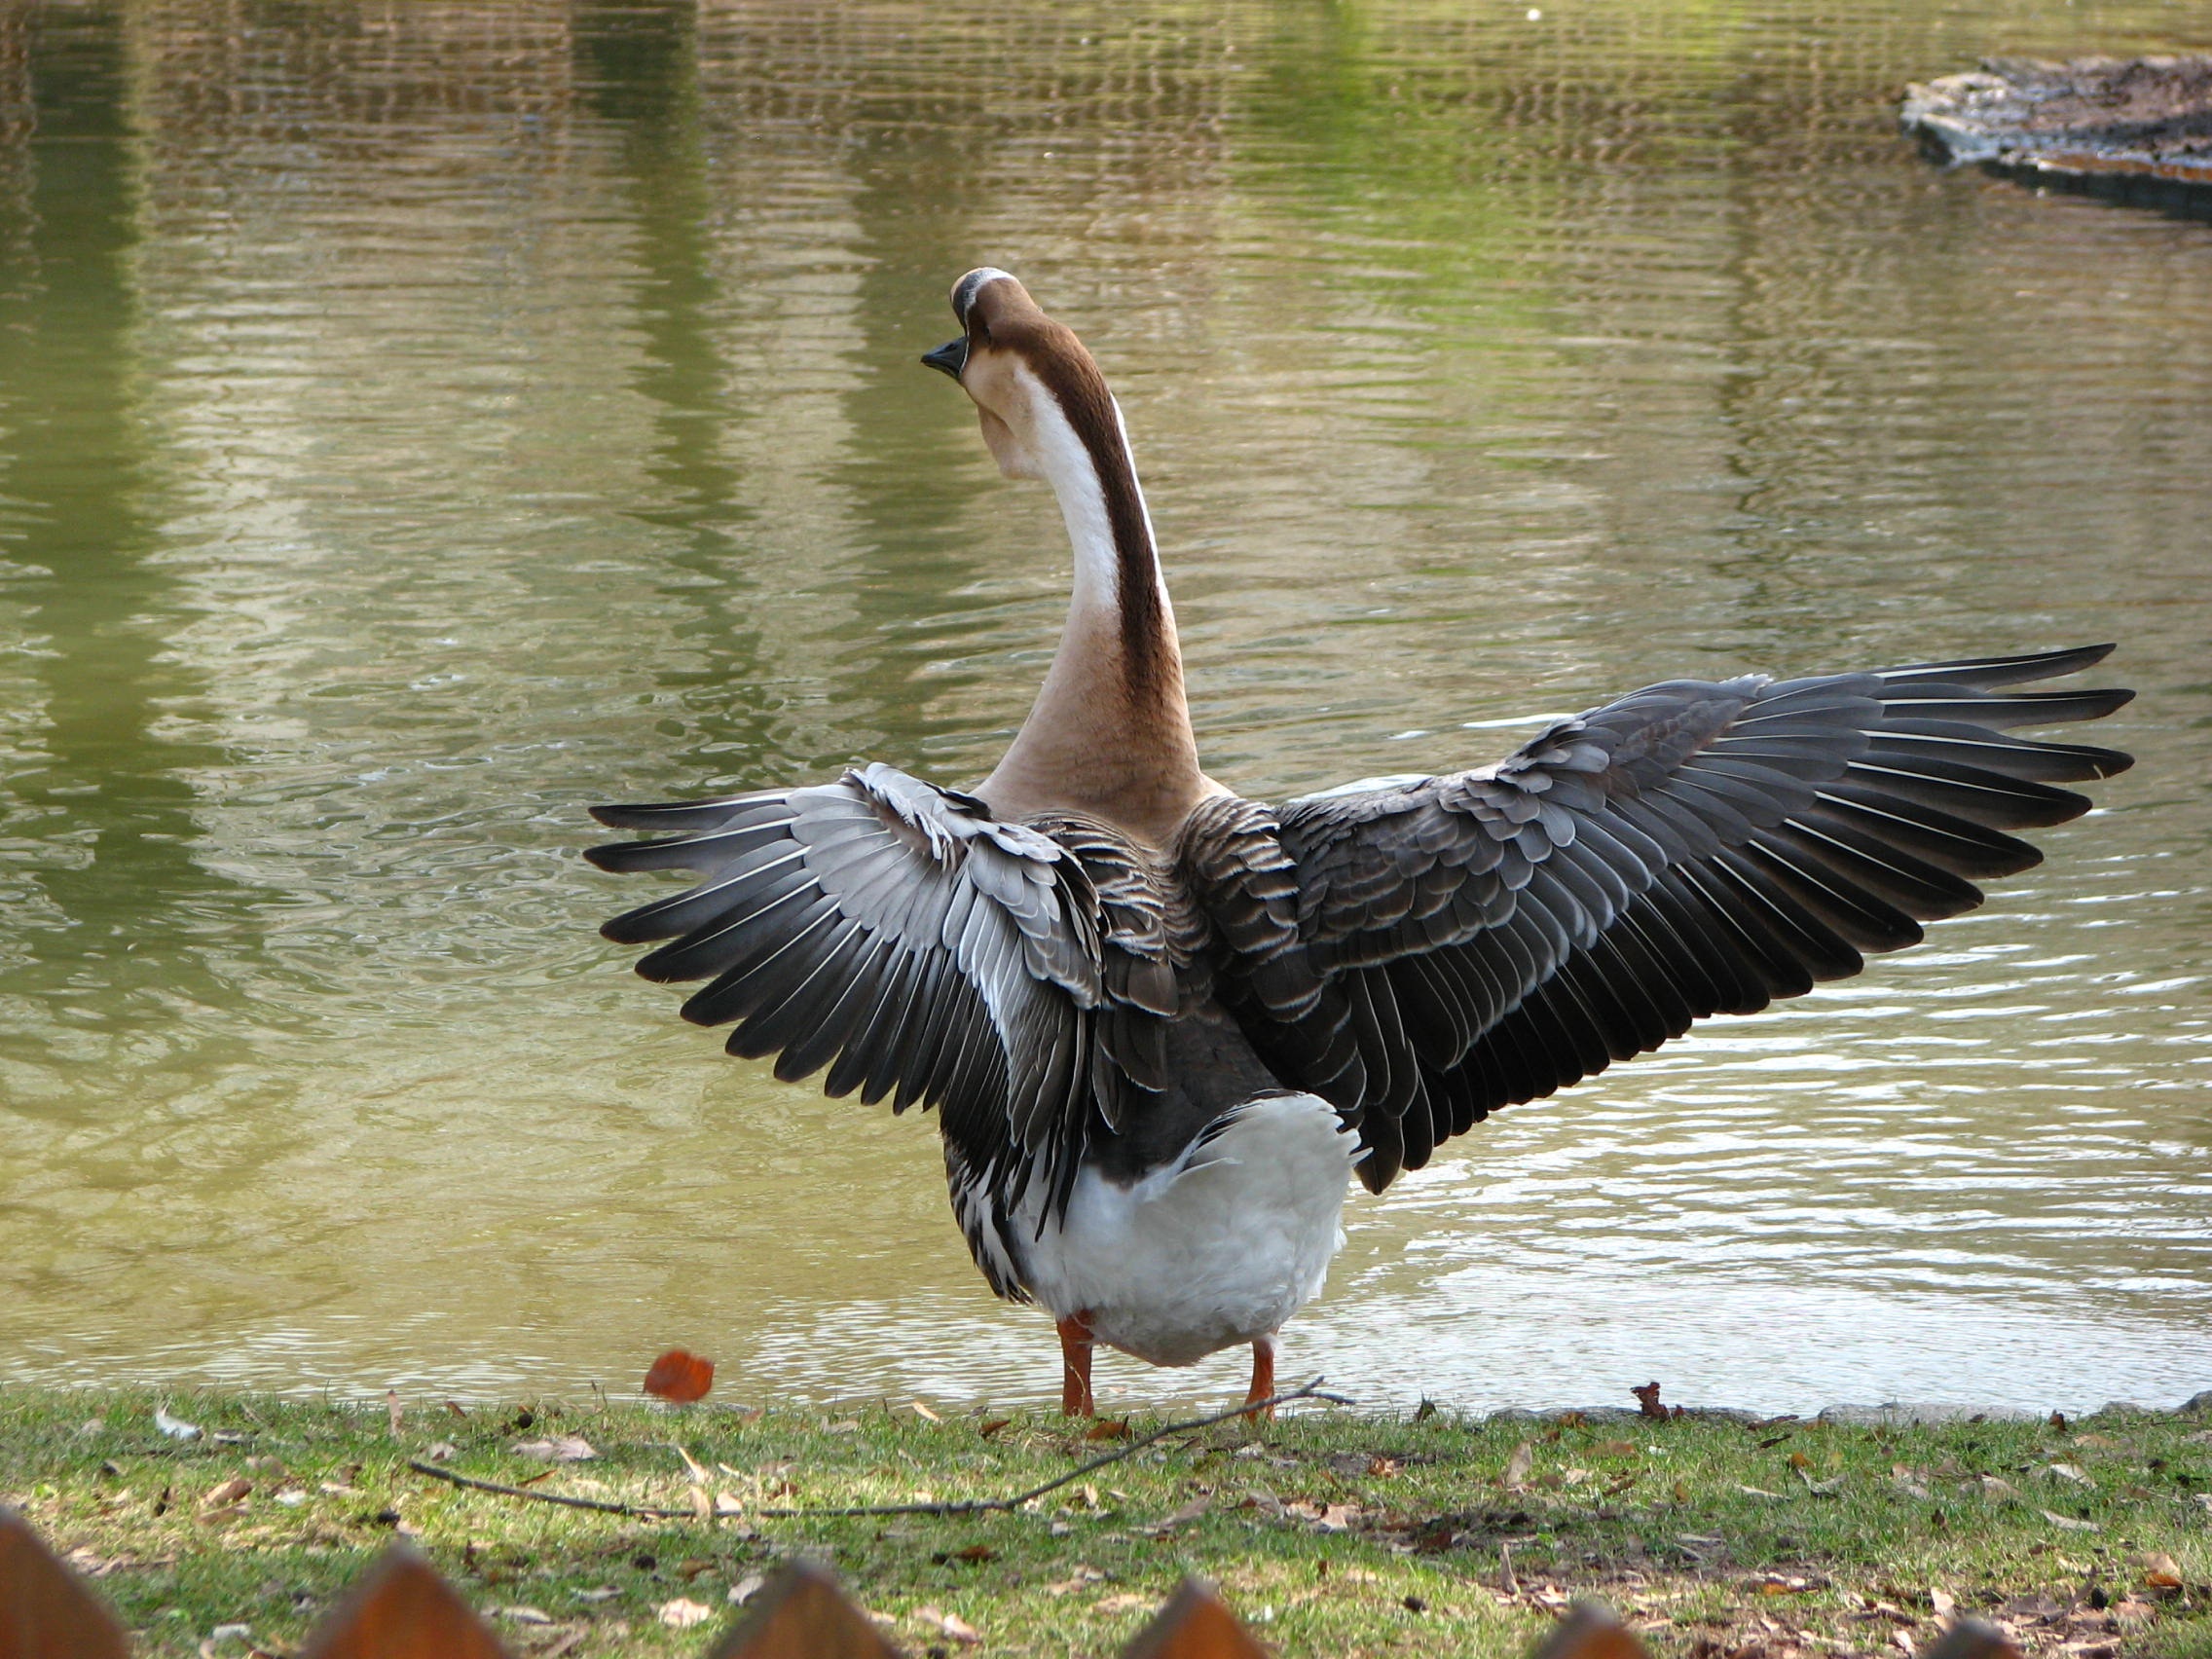
bird, wing, animal, wildlife, beak, fauna, duck, goose, vertebrate, waterfowl, water bird, greylag goose, ducks geese and swans